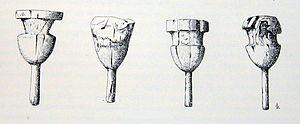
Les méthodes de construction des pyramides égyptiennes demeurent incertaines. Les données archéologiques sur ces chantiers gigantesques restent très fragmentaires, tandis que les théories fleurissent et se multiplient, surtout depuis la fin du XIXᵉ siècle.